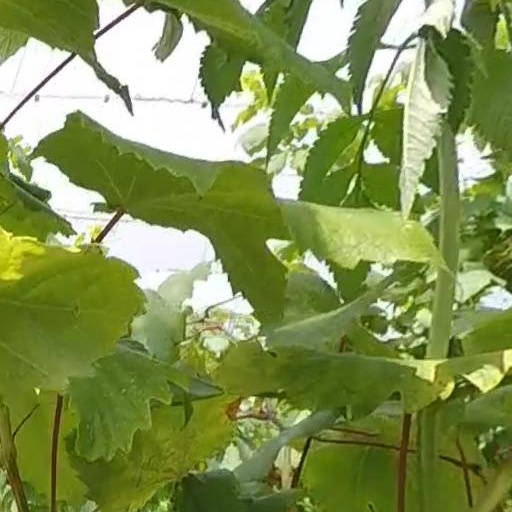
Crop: grape